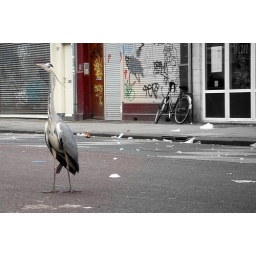
A heron looking for fish leftovers after the daily Albert Cuyp street market in Amsterdam